Civic Center Plaza

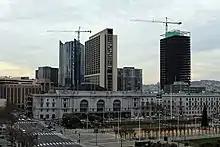
A similar view from 2014 shows modern high-rises overlooking the Civic Auditorium and Civic Center Plaza.

After San Francisco was selected in 1911 to host the 1915 Panama–Pacific International Exposition, numerous civic improvements were proposed, and a commission was set up to judge entries for a City Hall design competition. The jurors on the commission were John Galen Howard, Frederick W. Meyer, and John Reid, Jr. An early design by A. Lacy Warswick, a city architect, called for twin fountains along the north–south centerline of the plaza.